Culture of Yorkshire

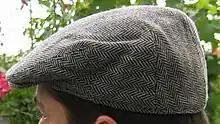
A flat cap associated with the stereotypical Yorkshireman

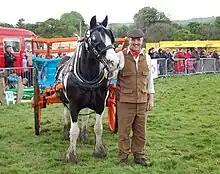
Mr Pack dressed in traditional Yorkshire attire takes his horse, Danny, for a turn of the field in front of the crowd at Otley Show.

Many Yorkshire people are immensely proud of both their county and their identity, embracing the popular nickname of "God's Own Country", which appears on mugs and tea towels and was first used by the writer Nigel Farndale, himself a Yorkshireman, as a headline in a special Yorkshire edition of "Country Life" magazine in 1995.